Trolleybuses in Geneva

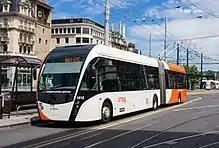
Van Hool no. 1612 at in 2017

The Geneva trolleybus system forms part of the public transport network in Geneva, Switzerland. It is the second largest trolleybus system in Switzerland, after the Lausanne system.